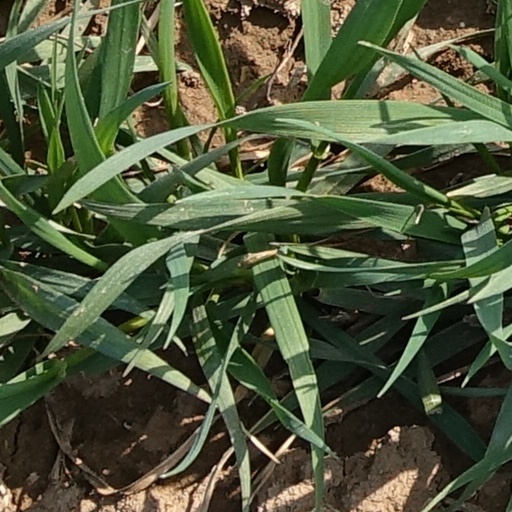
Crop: wheat